Gerard Unger

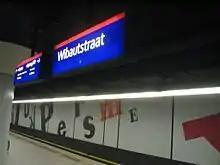
Wibautstraat metro station (Amsterdam, Netherlands), July 2005

In addition to his work in type design, he was active in the field of education. Unger taught at the Gerrit Rietveld Academie for over 30 years, and from 1994, he was a visiting professor at the University of Reading at the Department of Typography and Graphic Communication. From 2006 to 2012, he was a lecturer in typography at the Department of Fine Arts of the University of Leiden.